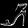
Label: Sandal